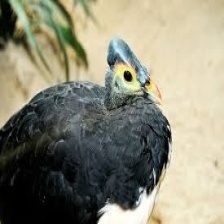
Species: MALEO
Scientific name: MACROCEPHALON MALEO